W. Earl Dodge

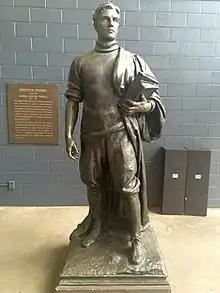
"Earl Dodge Memorial (The Princeton Student)", Daniel Chester French

In 1879, he was married to Emmeline Harriman (1859–1938), daughter of Oliver Harriman and the sister of Anne Harriman Vanderbilt, Oliver Harriman, Jr., J. Borden Harriman, and Herbert M. Harriman. Together, they were the parents of two children: